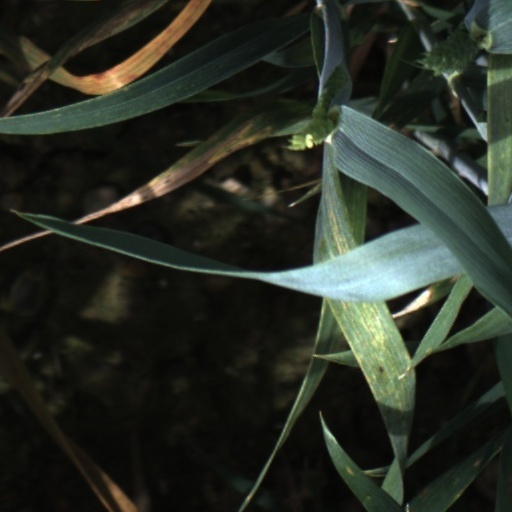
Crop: wheat